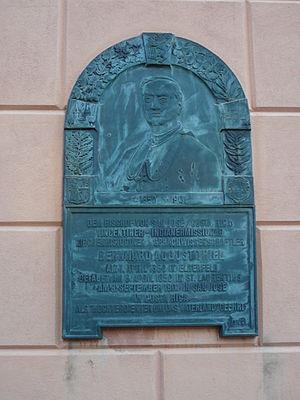
Bernard Auguste Thiel était un prêtre catholique allemand, deuxième évêque du Costa Rica de 1880 jusqu'à sa mort en 1901.